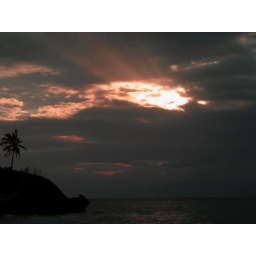
The sacred lamp of day now dipped in western clouds his parting day